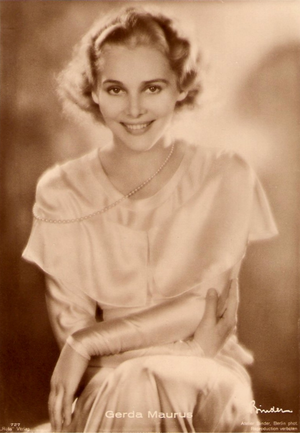
Gerda Maurus, née le 25 août 1903 à Breitenfurt bei Wien et morte le 31 juillet 1968 à Düsseldorf, est une actrice autrichienne, d'ascendance croate.
Alexander Binder est un photographe allemand connu pour ses portraits de célébrités allemandes, notamment celles du cinéma.